Candlelight Processional (Disney Parks)

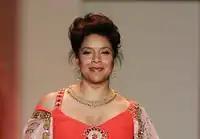
Phylicia Rashad was the first narrator at EPCOT in 1994.

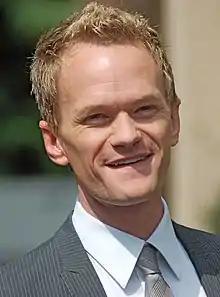
Neil Patrick Harris has narrated at Walt Disney World on many occasions.

2007: Andie MacDowell, Kirk Cameron, Monique Coleman, Marlee Matlin, Rita Moreno, Chita Rivera, Neil Patrick Harris, Steven Curtis Chapman, Gary Sinise, John O'Hurley, Edward James Olmos, David Robinson, Dennis Franz